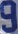
Number: 9